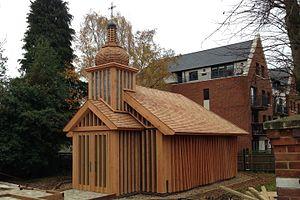
Cyrille de Tourov est un évêque et théologien de l'Église orthodoxe.